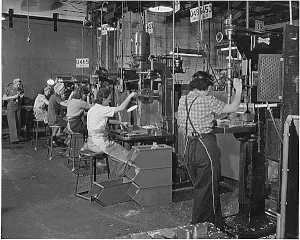
Le lesbianisme désigne l'attirance sentimentale ou sexuelle entre deux femmes. On parle aussi d’« homosexualité féminine » pour qualifier cette attirance, ou parfois de saphisme.